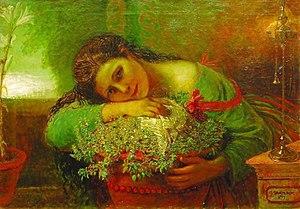
Isabella, or the Pot of Basil est un poème narratif écrit en 1818 et publié en 1820 par John Keats adapté de histoire du Décaméron de Boccace.
Joseph Severn est un peintre anglais et l’ami du célèbre poète anglais John Keats. Il a peint des portraits, des thèmes littéraires et bibliques. Certaines de ses œuvres sont exposées dans les plus importants musées de Londres, comme le National Portrait Gallery, le Victoria and Albert Museum et le Tate Britain.